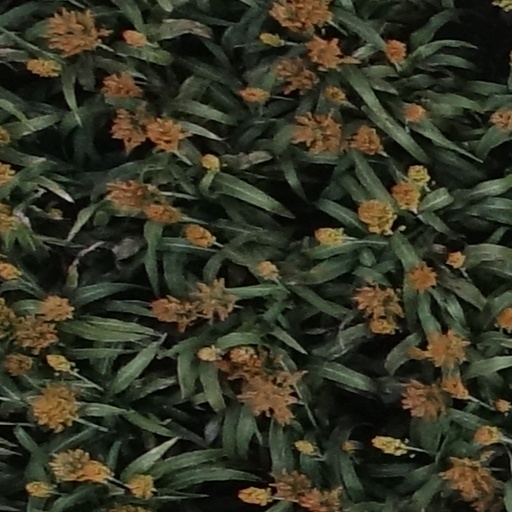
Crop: sorghum